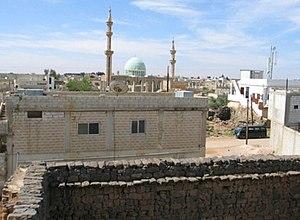
Al-Musayfirah est une ville du sud de la Syrie, faisant administrativement partie du Gouvernorat de Daraa, située à l'est de Daraa et à 37 kilomètres au sud-est de Damas. À proximité des localités de Kahil au sud-ouest, al-Jizah au le sud, al-Sahwah au sud-est, 'Ara à l'est, Umm Walad au nord-est, al-Karak au nord, al-Ghariyah al Sharqiyah au nord-ouest et Saida à l'ouest. Al-Musayfirah s'étend sur une surface de 705 hectares. Selon le bureau syrien des statistiques, al-Musayfirah comptait une population de 10 466 habitants au recensement de 2004. C'est le centre administratif du canton al-Musayfirah nahiyah, qui se compose de quatre localités pour une population de 32 473 habitants en 2004. Ces derniers temps, sa population était estimée à environ 13 600 habitants. La plus grande famille présente est le clan al-Zu'bi.